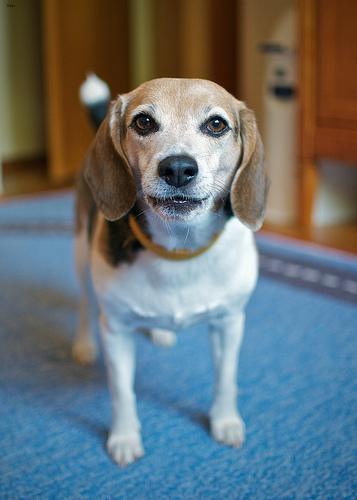
Breed: beagle